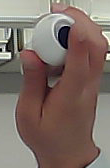
Product: rexona_spray